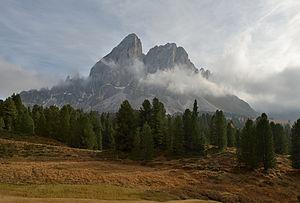
Le Peitlerkofel est un sommet des Dolomites et plus précisément dans le groupe Putia culminant à 2 875 m d'altitude dans la province autonome de Bolzano, en Italie. Situé dans le parc naturel Puez-Odle, le sommet est célèbre non seulement pour le panorama à 360 degrés qu'il offre, grâce à son isolement, mais aussi pour sa via ferrata de moindre difficulté qui permet de l'atteindre. Il est souvent conseillé à ceux qui n'ont jamais vécu l'expérience d'une via ferrata de suivre cette voie.